General Zod

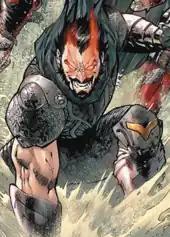
General Zod as depicted in "Suicide Squad" vol. 5 #17 (July 2017). Art by Tony S. Daniel and Sandu Florea.

In June 2016, the "DC Rebirth" event relaunched DC Comics' entire line of comic book titles, in which General Zod continues to appear within DC titles. In December 2017, DC Comics ended the "Rebirth" branding, opting to include everything under a larger "DC Universe" banner and naming. As part of the DC Rebirth relaunch, Zod is once again imprisoned within the Phantom Zone. He is trapped within the boundaries of the Black Vault, a secret facility hidden in the Laptev Sea. Amanda Waller sends the Suicide Squad to steal the contents of the Black Vault and bring them back to her, but they unwittingly allow Zod to escape. She attempts to 'recruit' Zod by implanting a kryptonite explosive in his head, but he finally proves too dangerous when he uses a mirror and his heat vision to literally cut the bomb out of his own skull, forcing Rick Flag to sacrifice himself to seal the Zone before Zod can release his army. Zod manages to retrieve his family from the Zone while fighting alongside the Superman Revenge Squad - Cyborg Superman, Eradicator, Mongul and Metallo - and escapes Earth to establish himself as a dictator on another planet with his family. He nearly kills Hal Jordan when the Green Lantern Corps discover his presence on the planet before both sides are forced to withdraw and recuperate.